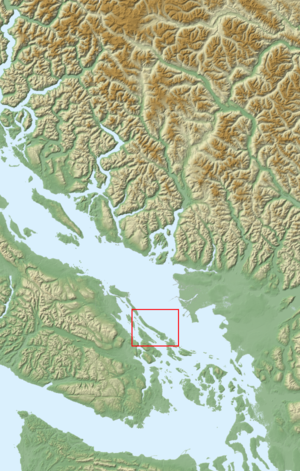
L'île Galiano est une île du Nord-Ouest Pacifique d'Amérique du Nord. Elle fait partie des îles Gulf situées dans le détroit de Géorgie qui sépare l'île de Vancouver du continent. Elle a été nommée ainsi en 1859 par George Henry Richards, en hommage à l'officier de marine espagnol Dionisio Alcalá Galiano qui avait exploré la région en 1792 dans le cadre de l'expédition Malaspina. L'île est gouvernée actuellement par la province du Colombie-Britannique du Canada.